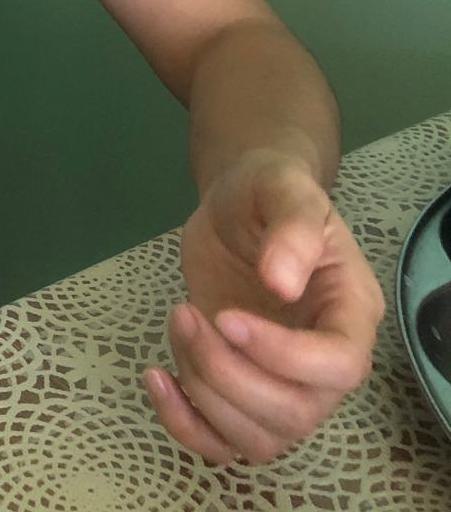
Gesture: no_gesture